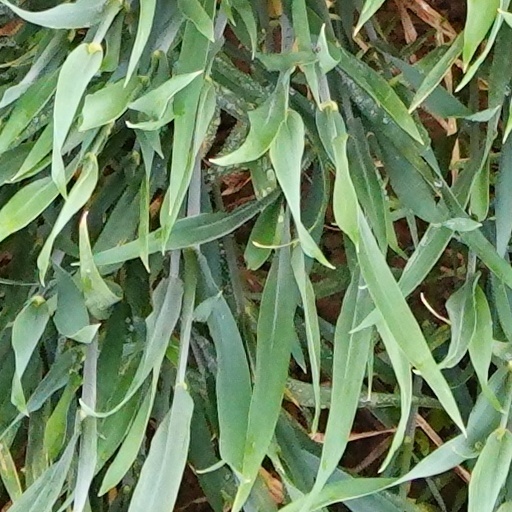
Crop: wheat